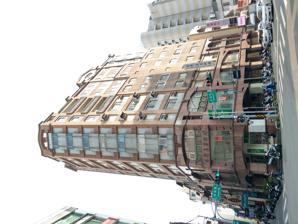
Building: Lee Tze-fan Memorial Art Gallery
Country: Unknown
Year built: 1994
Gallery in Taiwan dedicated to the Taiwanese painter Lee Tze-fan Lee Tze-fan Memorial Art Gallery Lee Tze-Fan Memorial Art Gallery is located on the third floor of this building. Established 6 August 1994 ( 1994-08-06 ) Location East , Hsinchu City , Taiwan Coordinates 24°48′05″N 120°58′06″E / 24.801399°N 120.968201°E / 24.801399; 120.968201 Website www .tzefan .org .tw Lee Tze-fan Memorial Art Gallery ( traditional Chinese : 李澤藩美術館 ; simplified Chinese : 李泽藩美术馆 ; pinyin : Lǐzéfān Měishùguǎn ) is a gallery located in East District , Hsinchu City , Taiwan and dedicated to the Taiwanese painter Lee Tze-fan . The gallery was established on August 6, 1994, and the building was reconstructed from Lee's former residence. The owner of this gallery is Lee Tze-Fan Memorial Foundation for Art Education. The foundation has been received the donation from Lee's family and students, and focus on researching, collecting and digitizing Lee's paintings and belongings, so they can operate the gallery without selling paintings and fundraising. One of the gallery's feature is exhibiting Lee's original studio, diaries, letters and painting tools. References